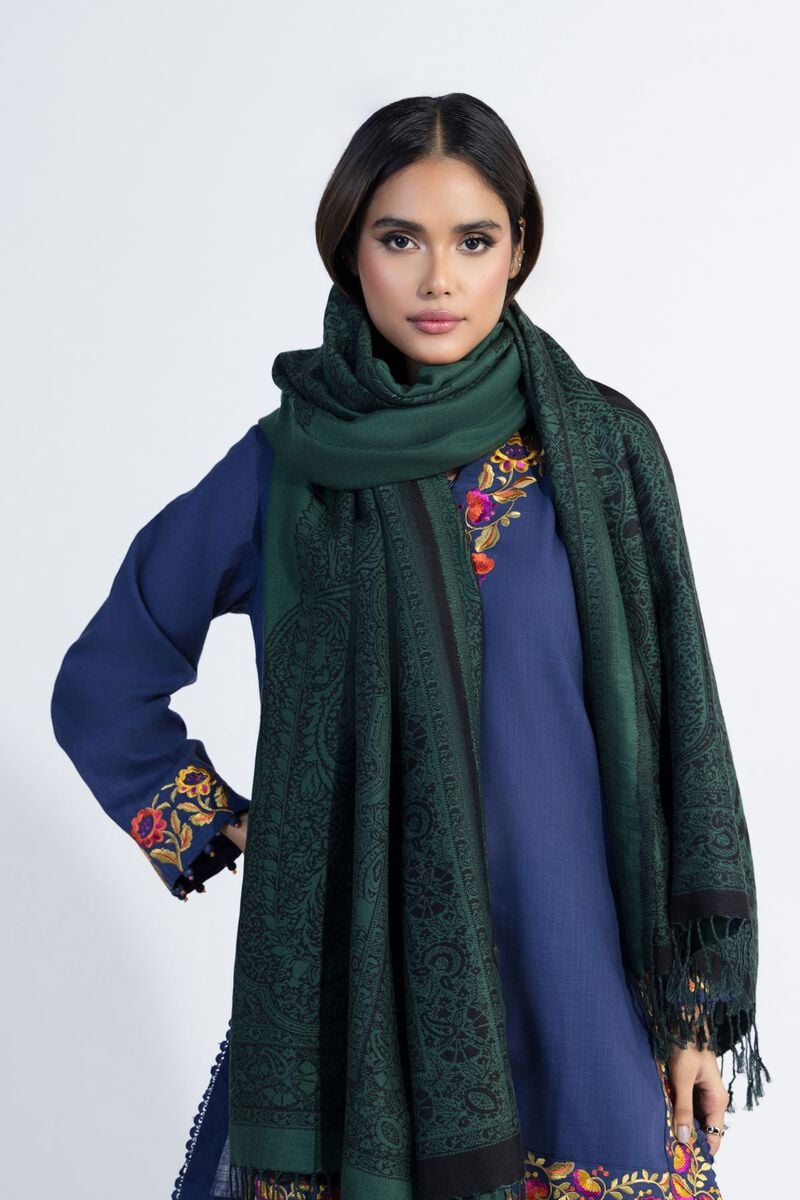
dark green paisley shawl